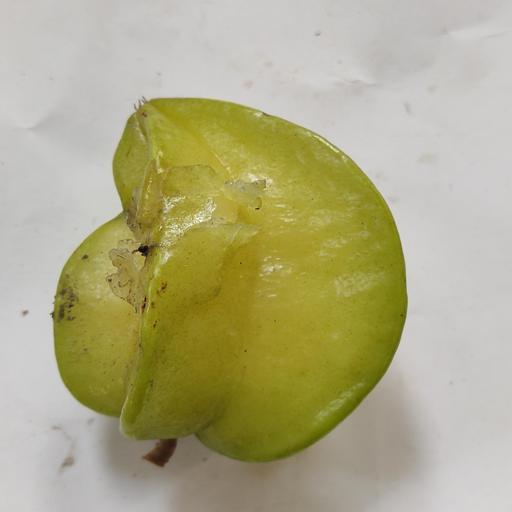
Crop type: Carambola